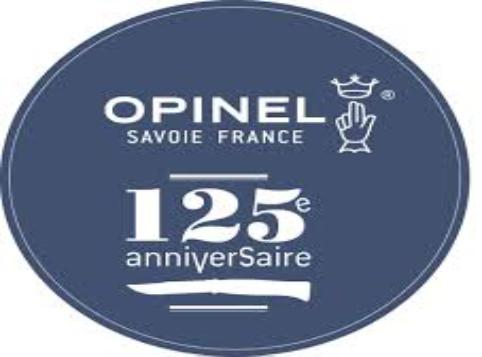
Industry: Necessities